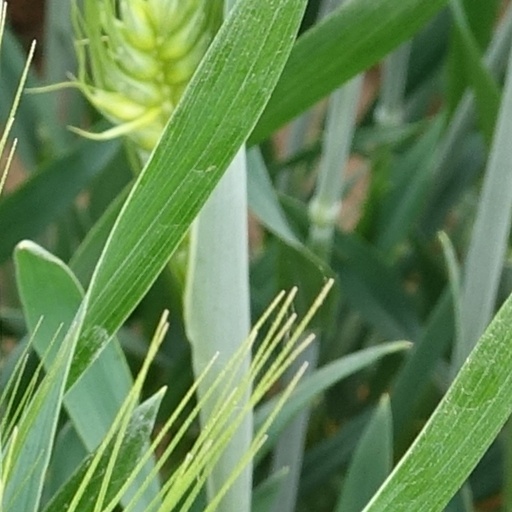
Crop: wheat